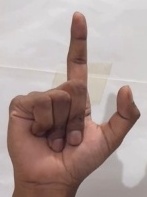
ASL sign: L